History of Lamborghini

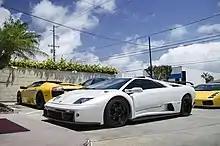
The Diablo would be Lamborghini's mainstay throughout the '90s; it was continually updated throughout the various changes in ownership

By the end of 1987, Emile Novaro had returned from his long recovery, and used his authority to halt Chrysler's increasing interference in the development of the Diablo. Much to the chagrin of the Fighting Bull, Chrysler exhibited a four-door concept car at the Frankfurt Auto Show, badged as a 'Chrysler powered by Lamborghini'. The Portofino was poorly received by the motoring press and Lamborghini's employees alike, but it went on to become the inspiration for the Dodge Intrepid sedan.